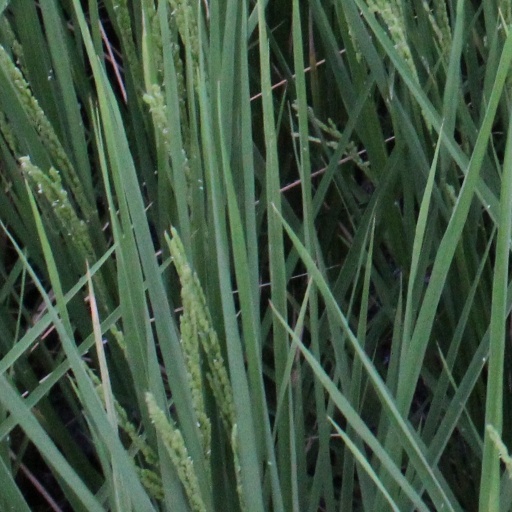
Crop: rice